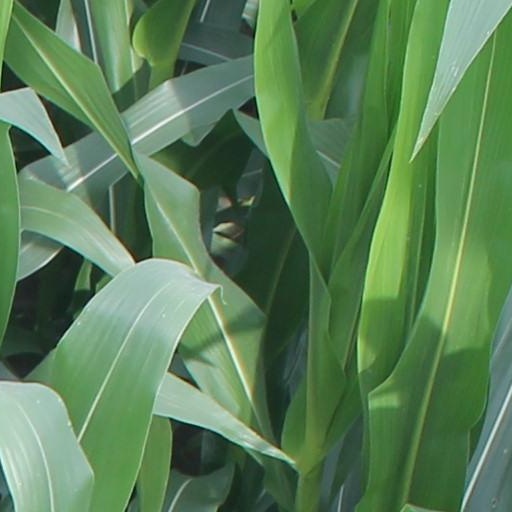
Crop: maize; corn